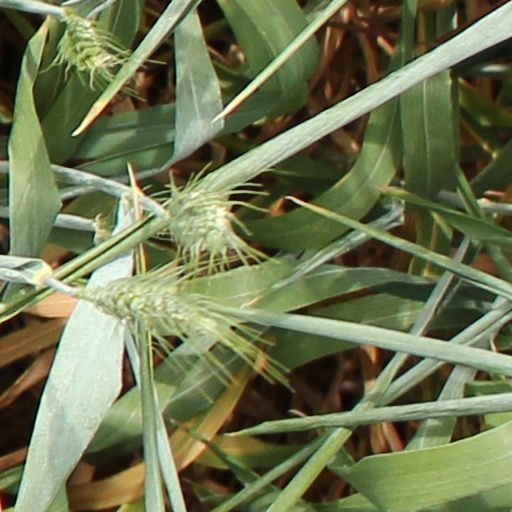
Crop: wheat